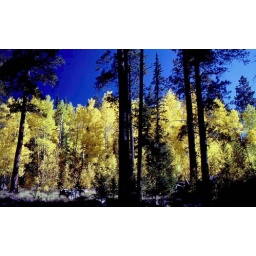
Aspen and pine trees in the fall.